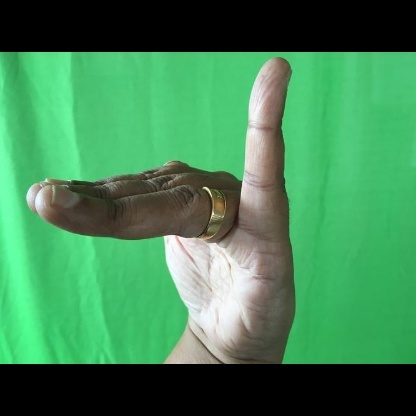
Mudra: Hamsapaksha